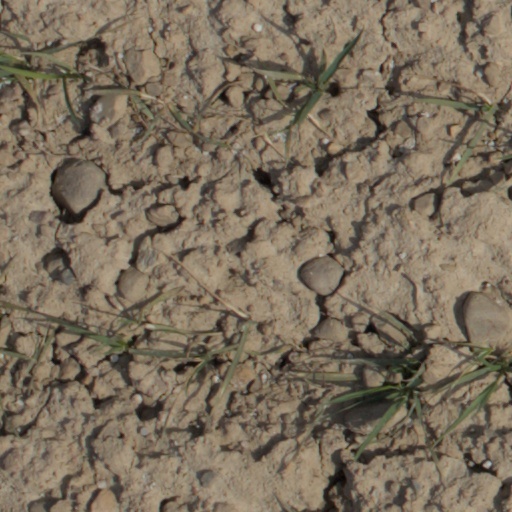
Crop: wheat